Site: brandenburg
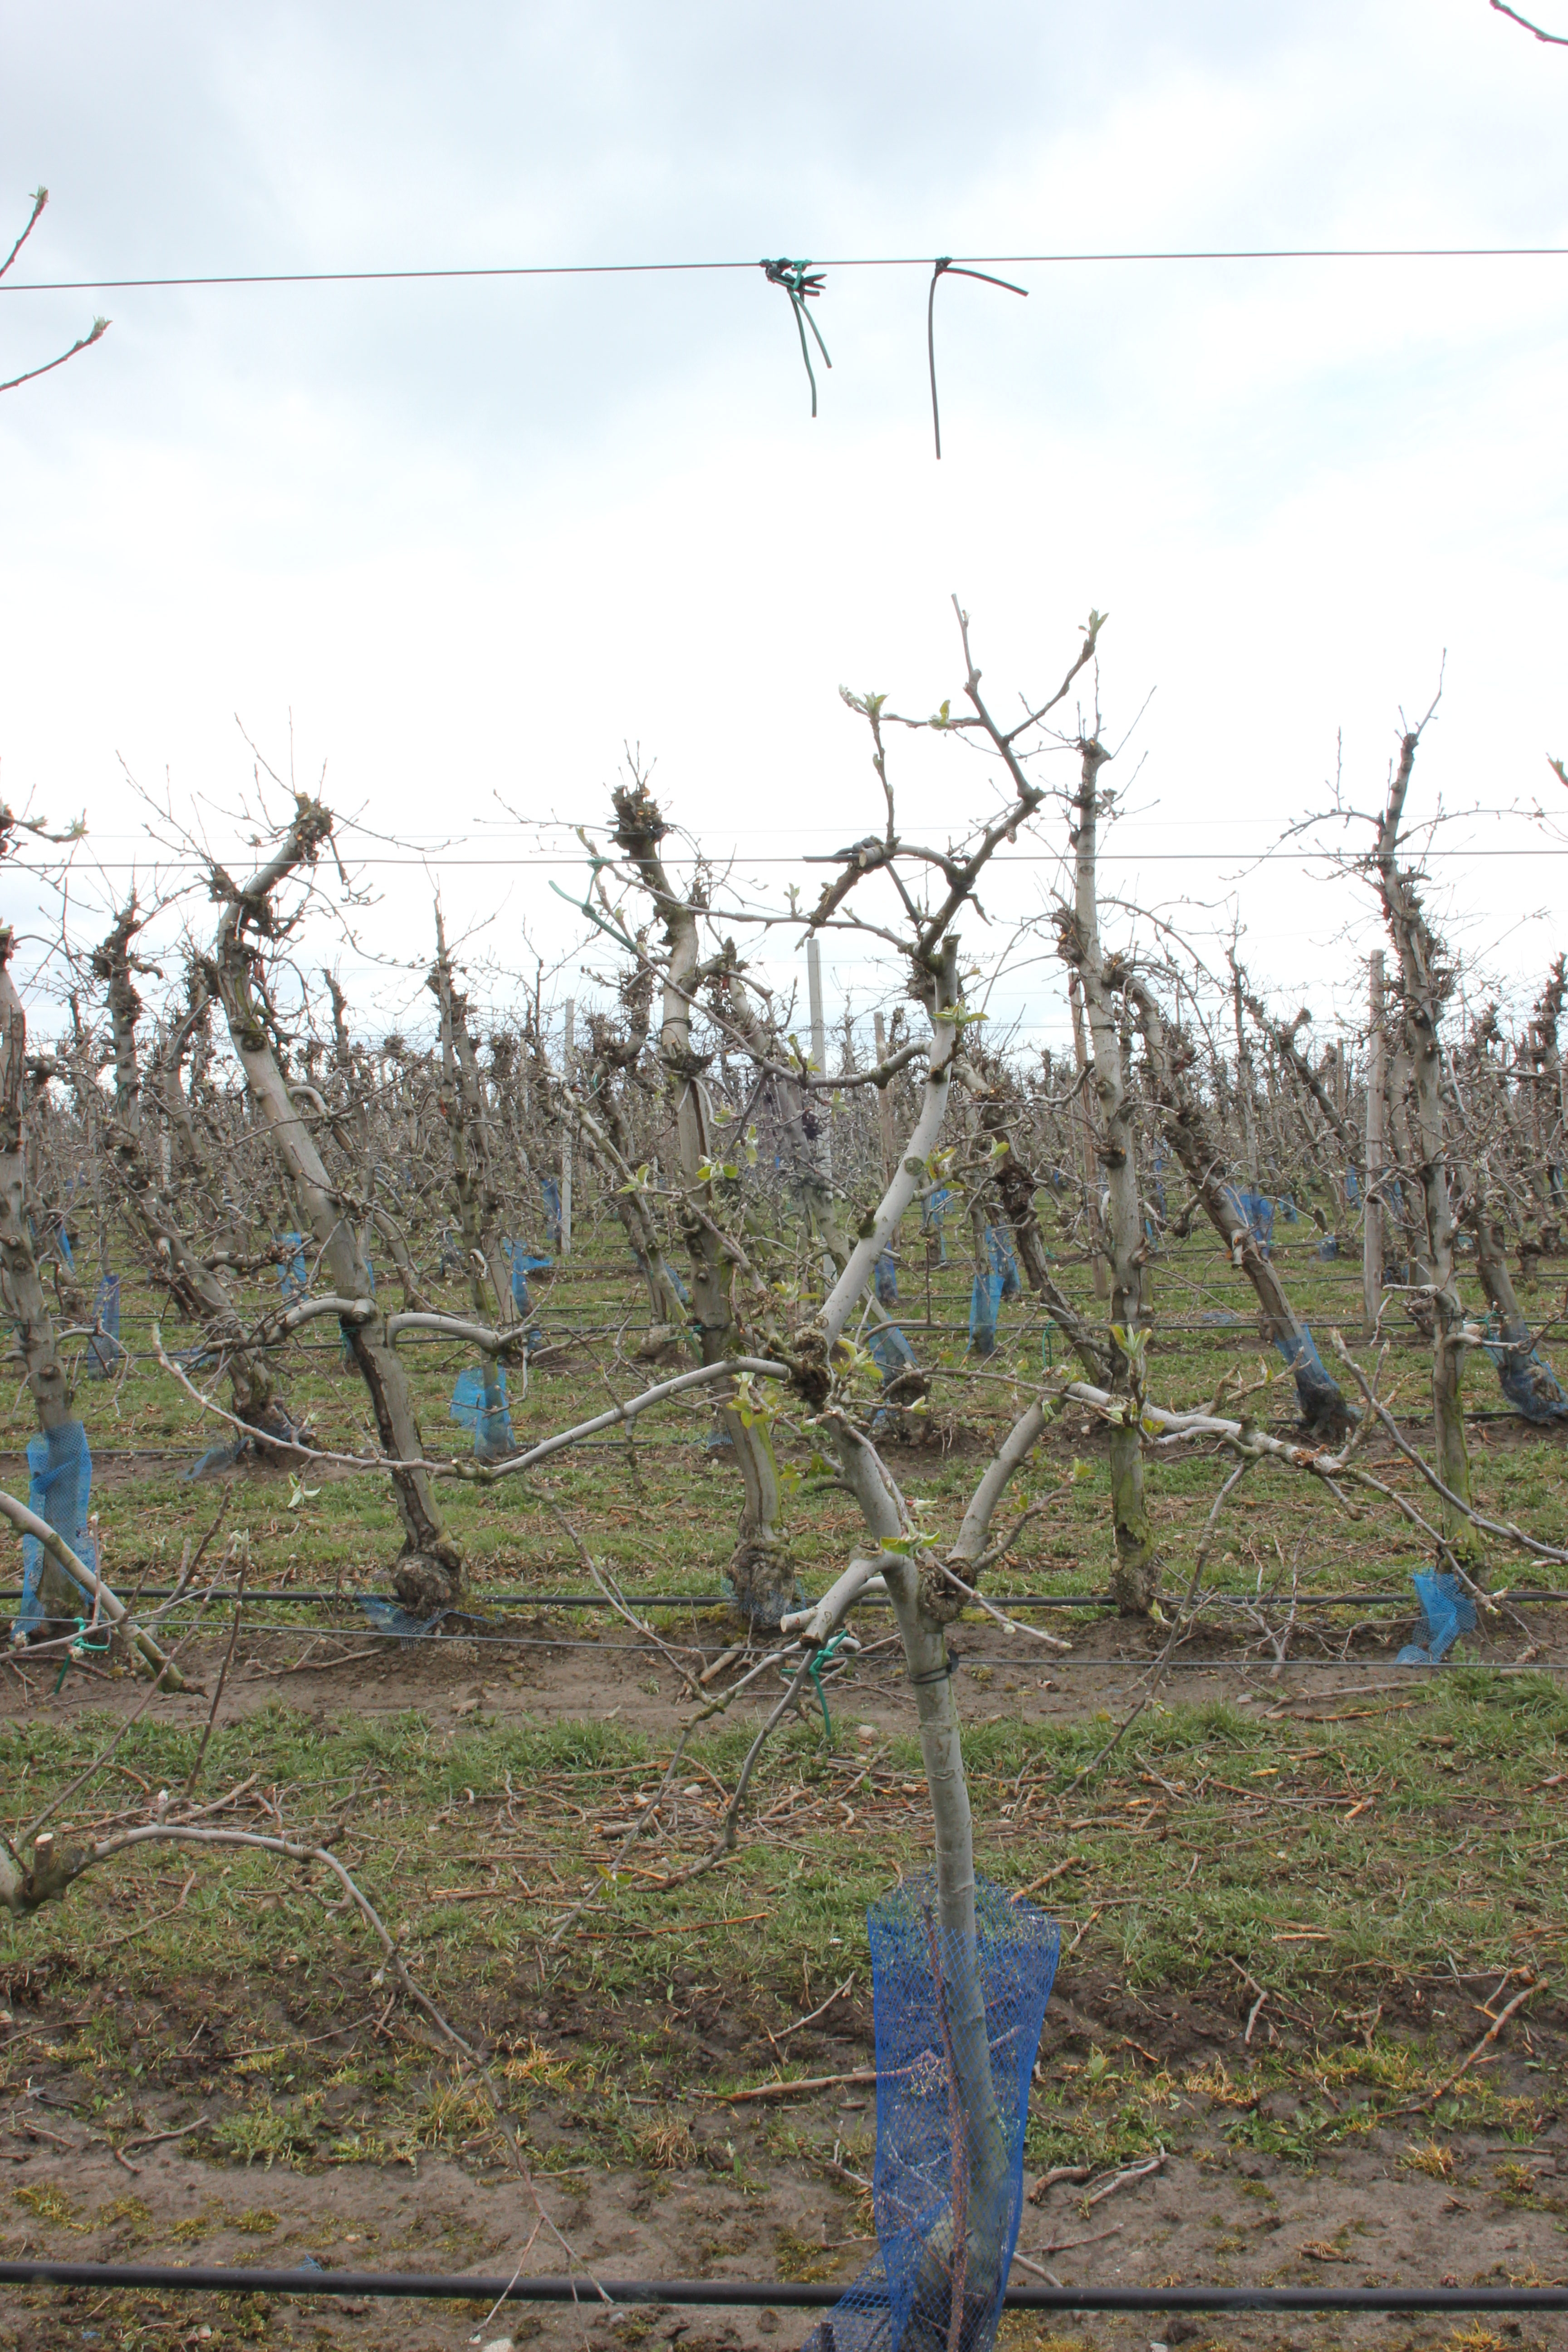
Growth stage (BBCH 55): Inflorescence emergence